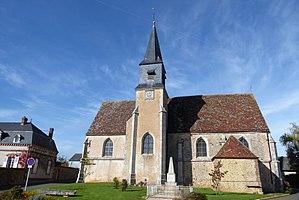
église Saint-Barthélémy, Ermenonville-la-Petite, Eure-et-Loir, France.
Ermenonville-la-Petite est une commune française située dans le département d'Eure-et-Loir, en région Centre-Val de Loire.